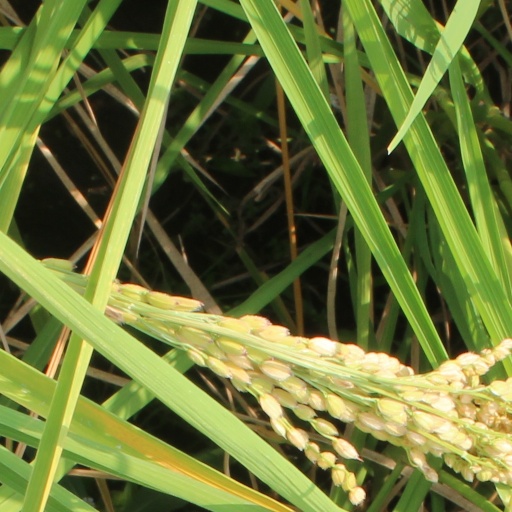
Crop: rice